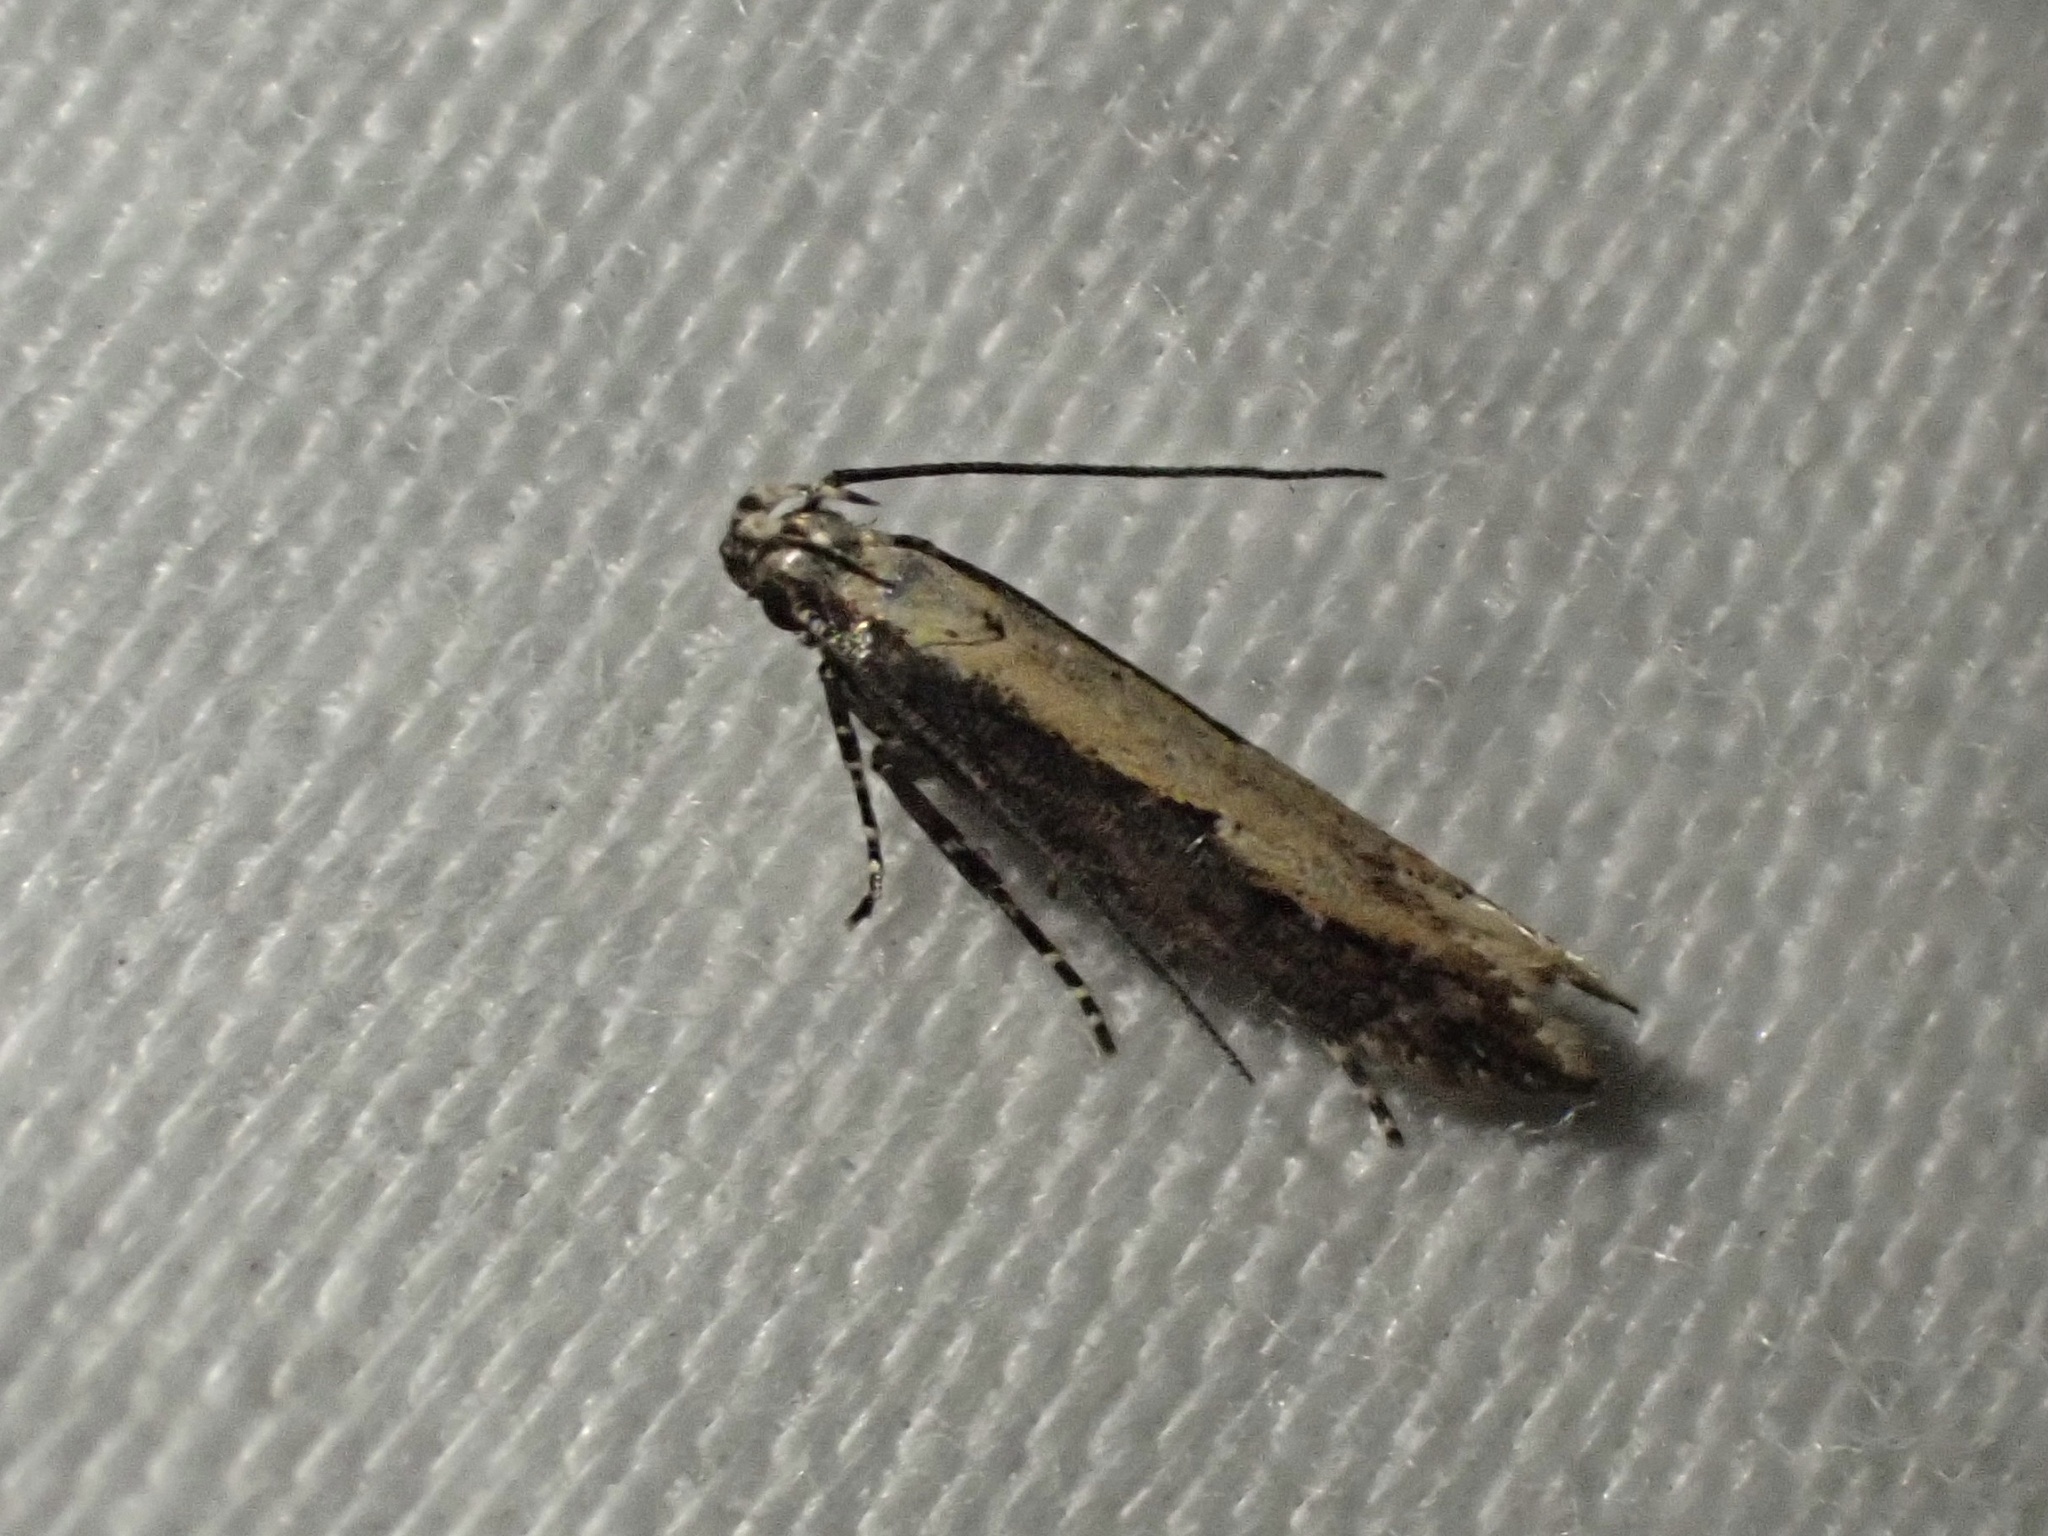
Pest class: diamondback_moth